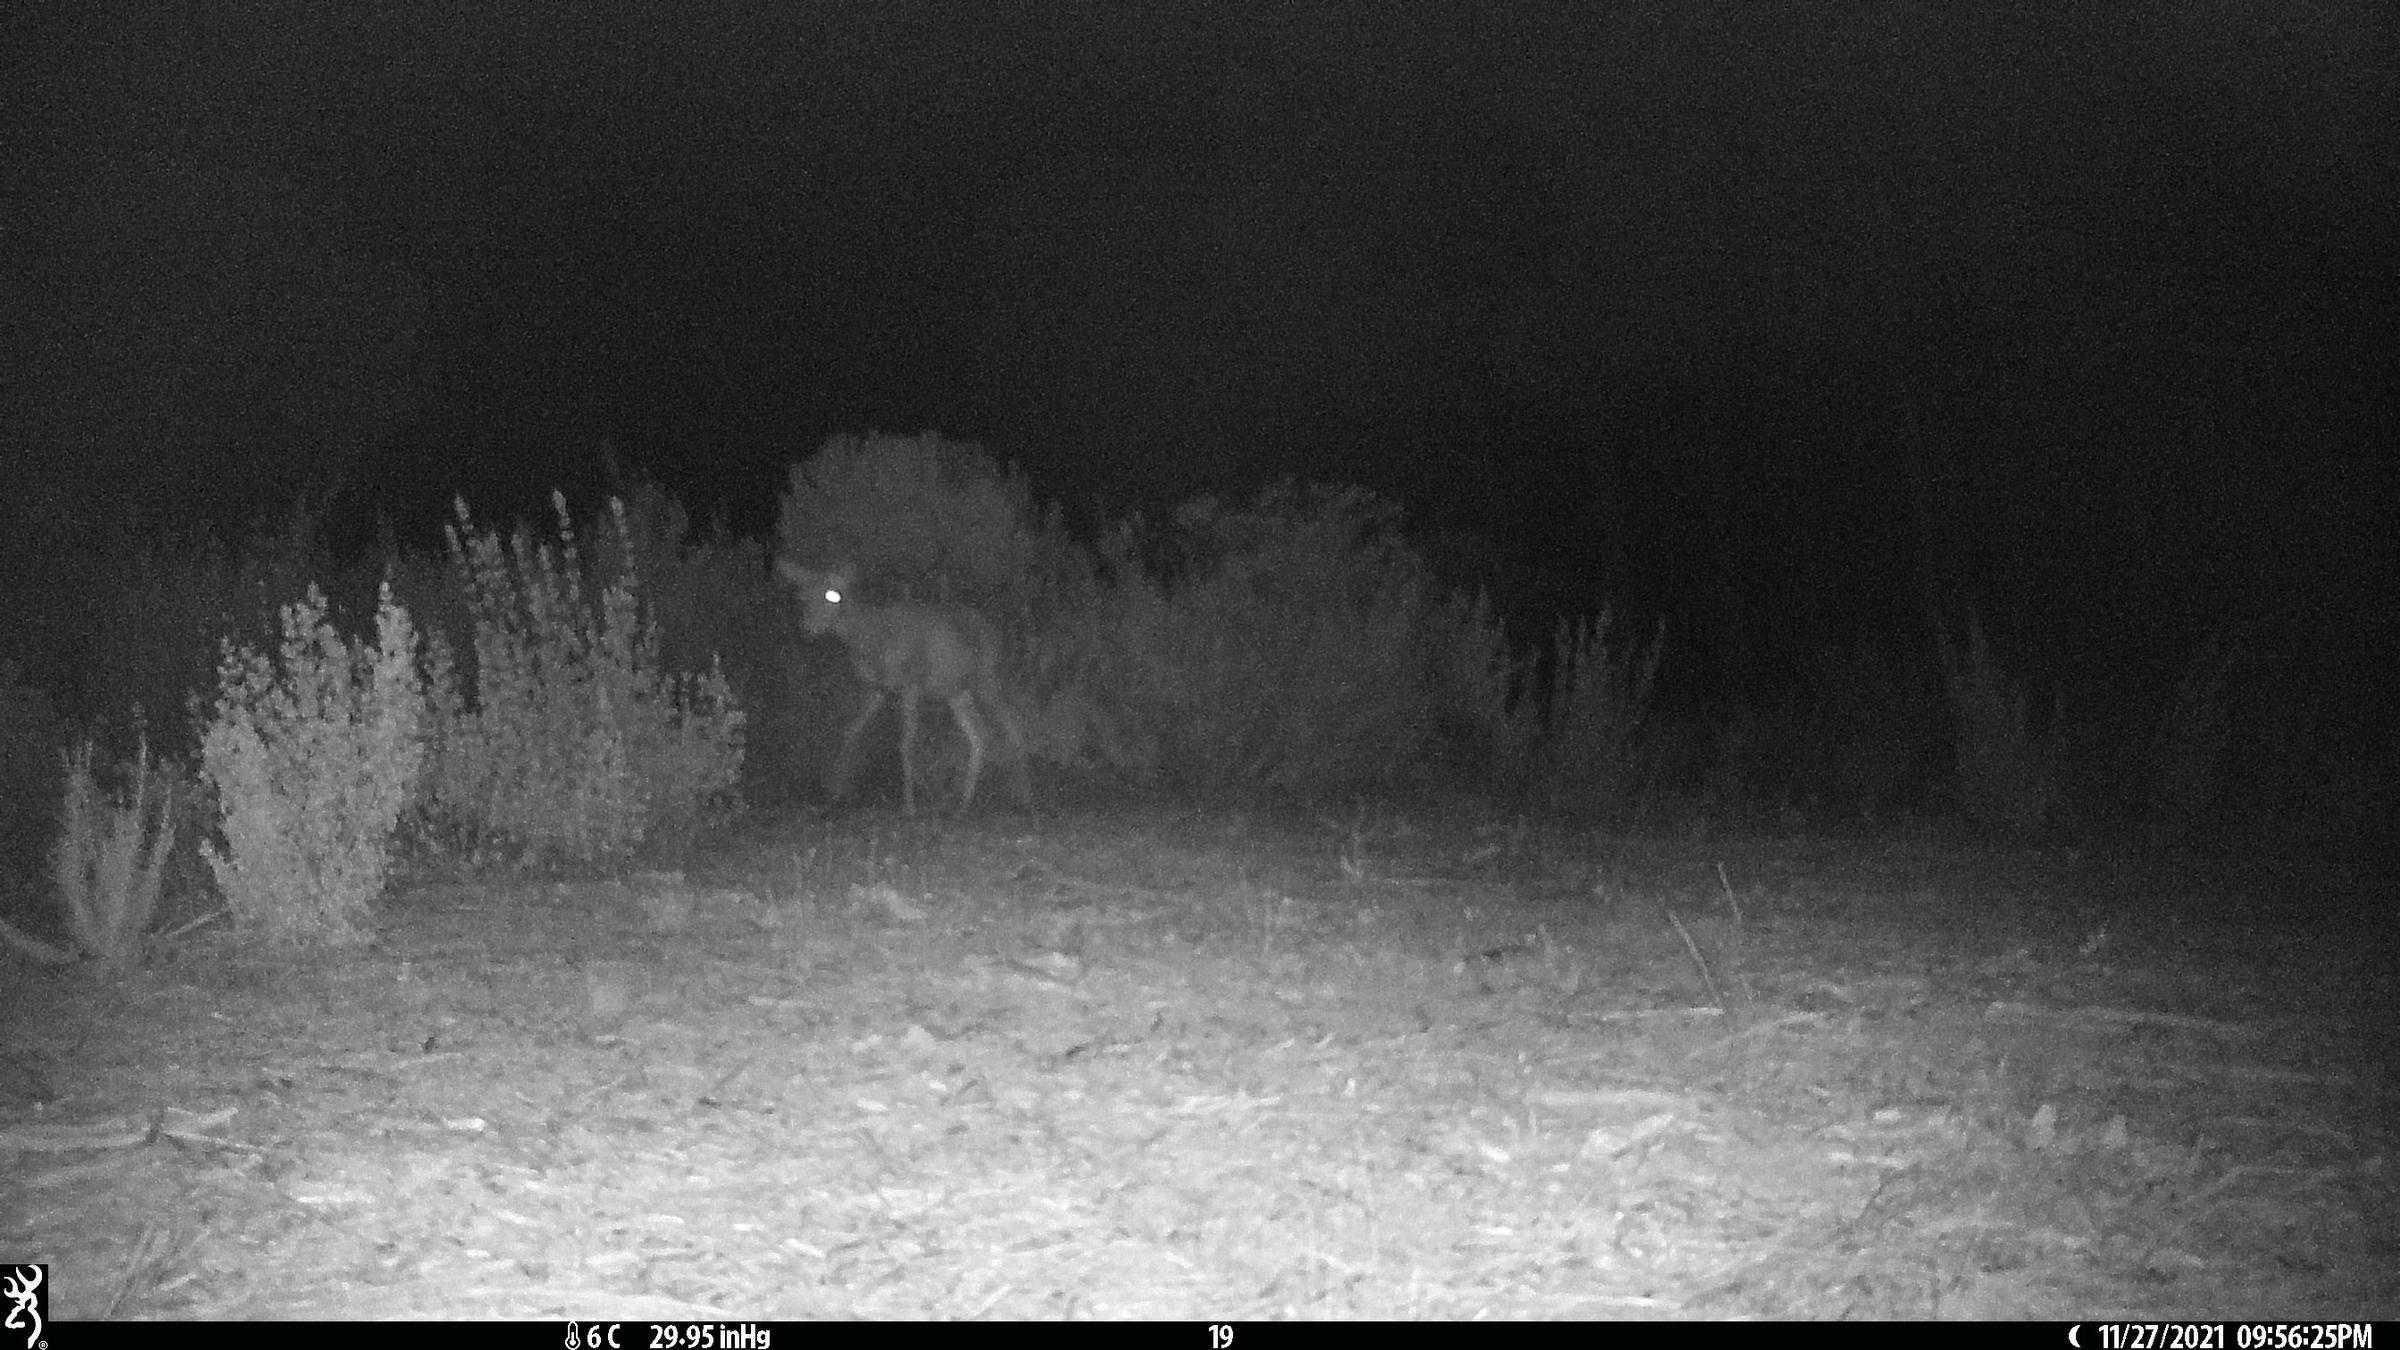
Species: Cervus elaphus